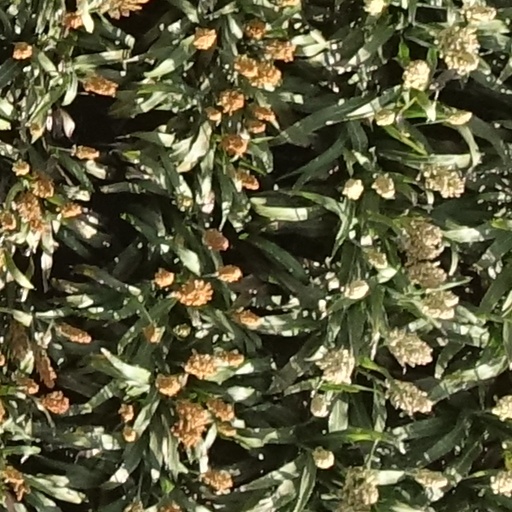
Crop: sorghum